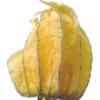
Label: Physalis with Husk 1